P26/40 tank

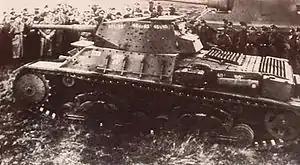
The first P40 was inspected by Hitler personally.

About a hundred and twenty P 40s were built by Ansaldo from then until the end of the war, although most were not entirely completed because of a lack of engines.